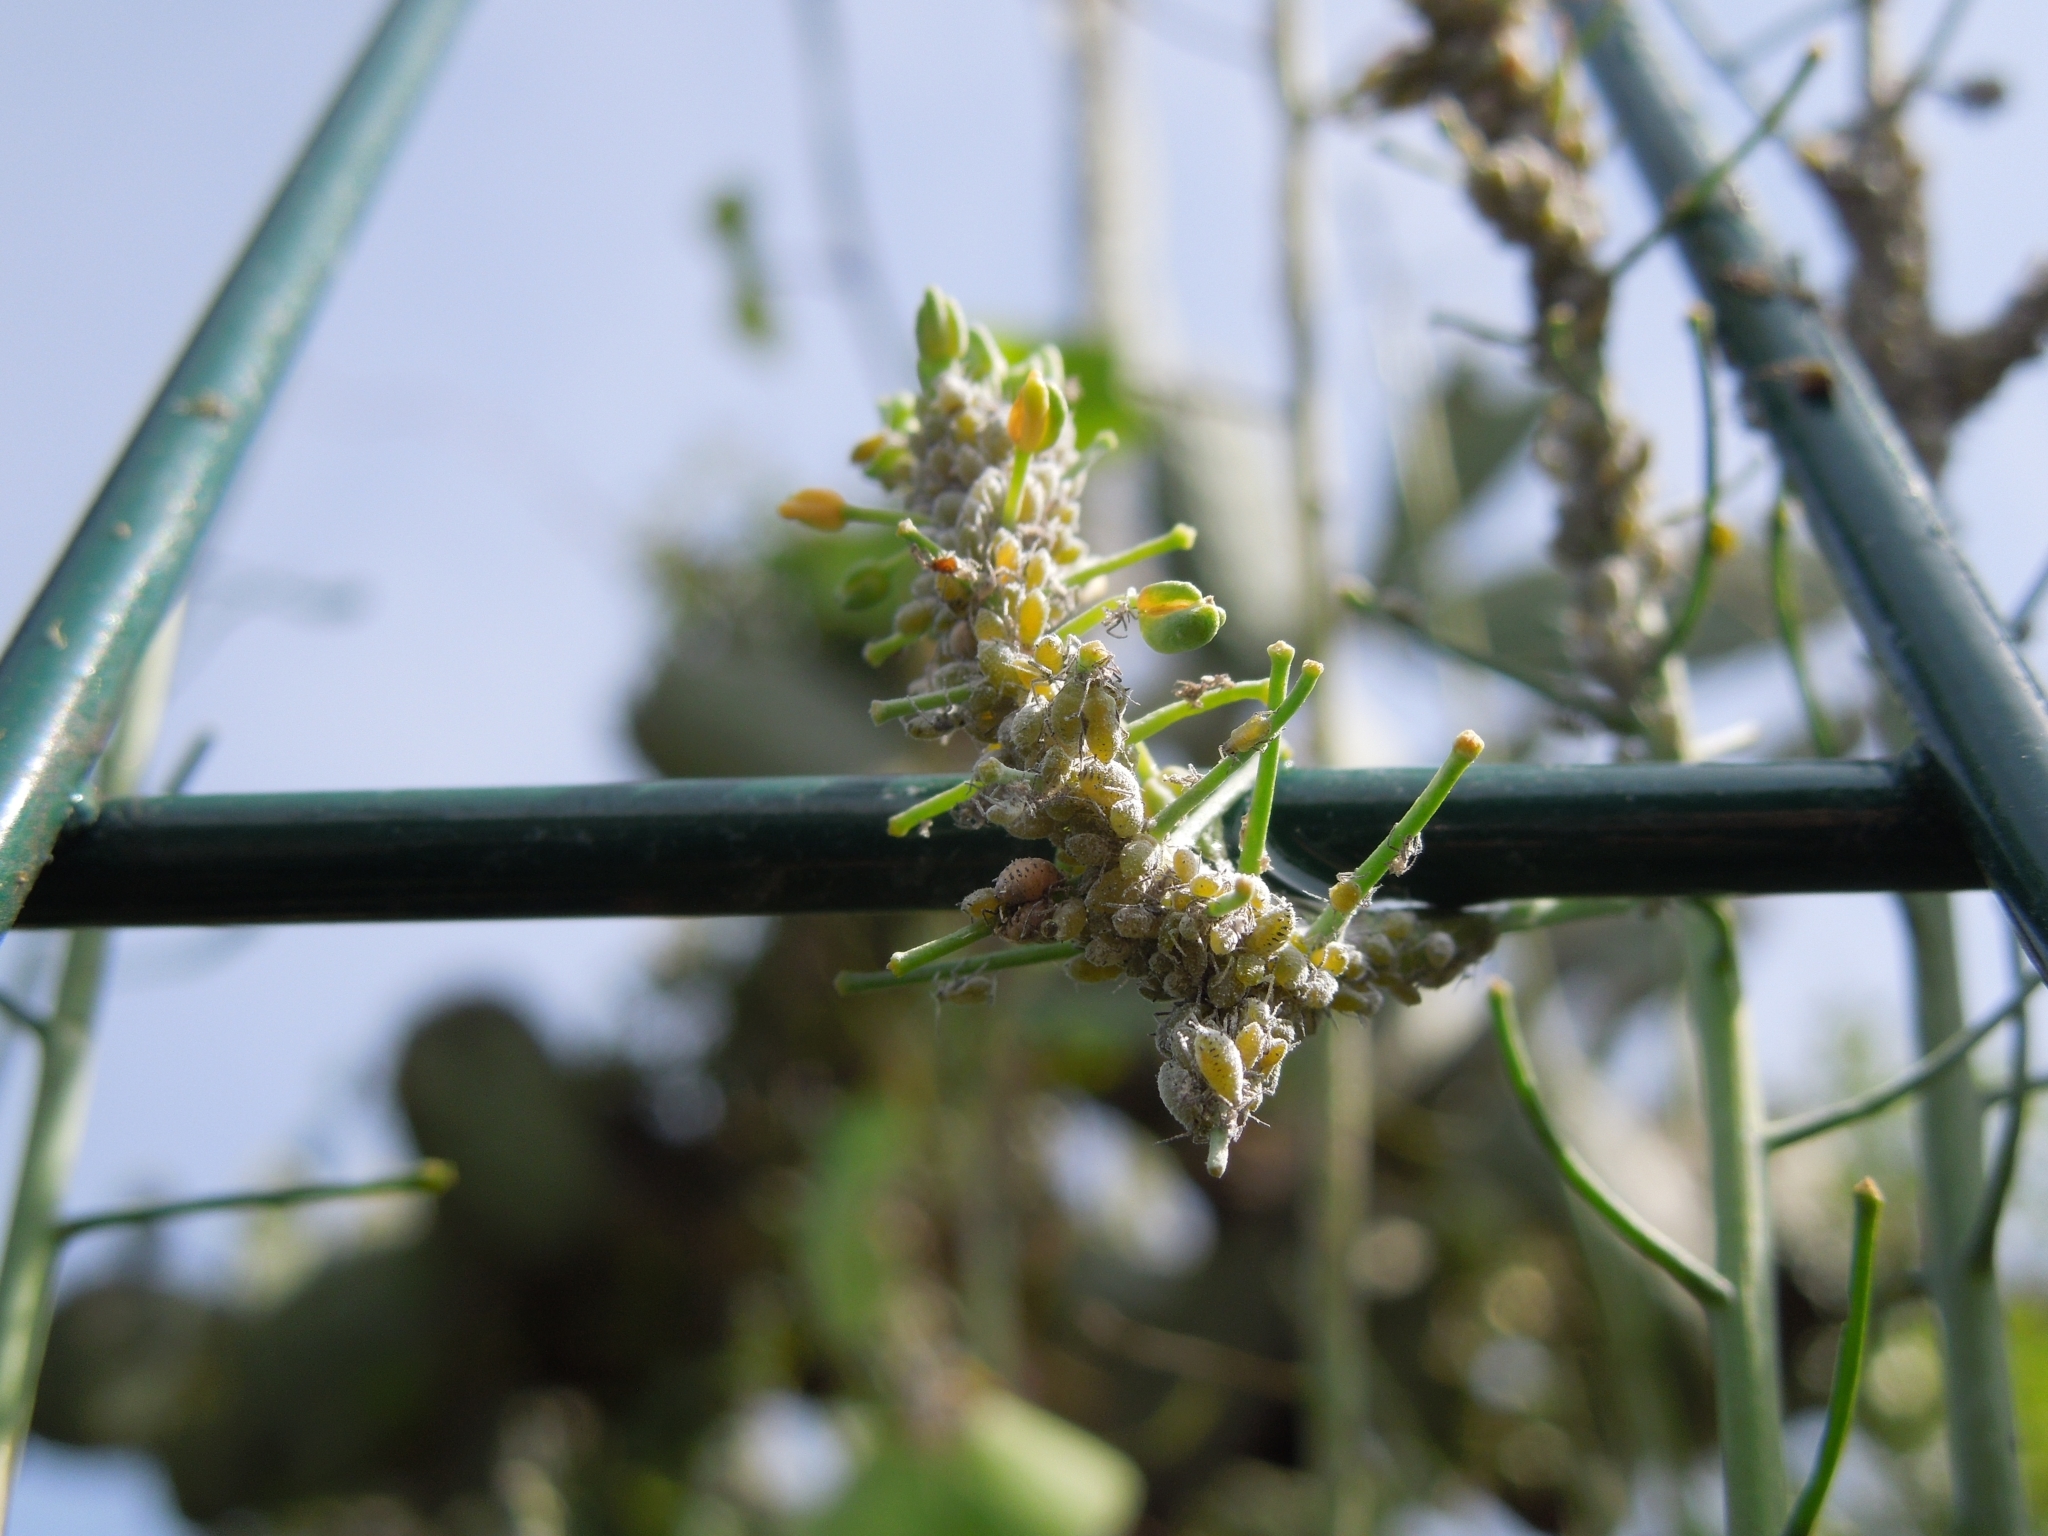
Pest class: cabbage_aphid